Burton United F.C.

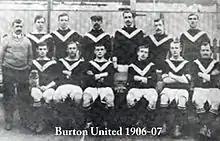
The Burton United team of 1906–07

The new club took Swifts' place in the Second Division of the Football League and took over residence at their Peel Croft home. However, the new club failed to achieve success, and never finished above 10th place or made it past the first round of the FA Cup. In the 1904–05 and 1905–06 seasons the club finished in second last place, and in 1906–07 finished bottom. At the end of the season the club failed to win re-election, losing their Football League place to Fulham. Following the re-election meeting Burslem Port Vale resigned from the League, and although United applied to take their place, it was instead offered to and accepted by Oldham Athletic. Notable figures include W. D. Clarke who was reportedly "among the best-known figures in the world of Association football in pre-war days." and C. Grewcock